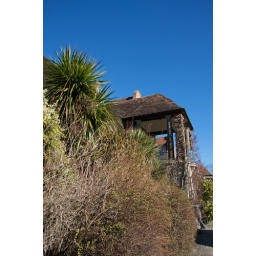
House in the blue sky